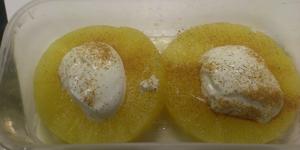
pina con yogur y canela